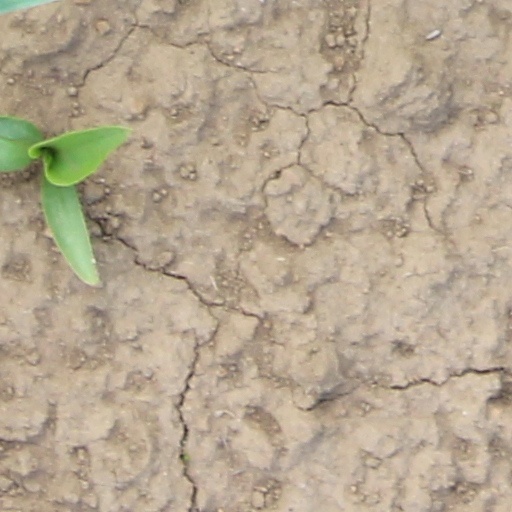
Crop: wheat